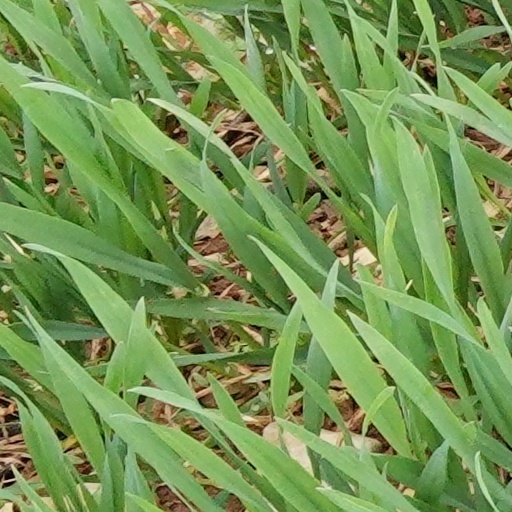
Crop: wheat